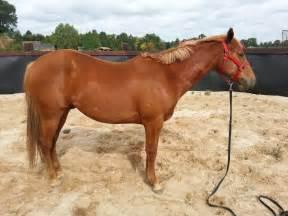
horse